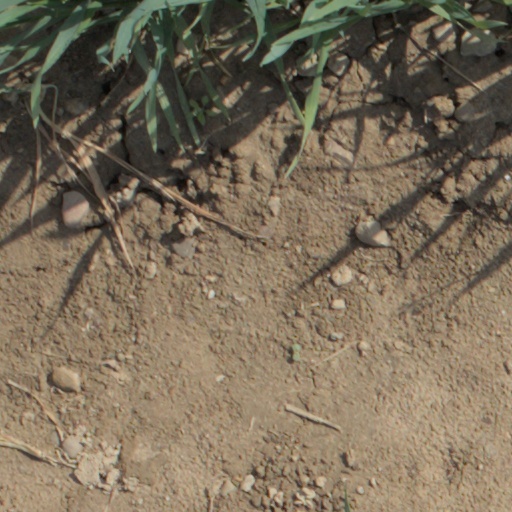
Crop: wheat